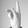
ASL letter: K